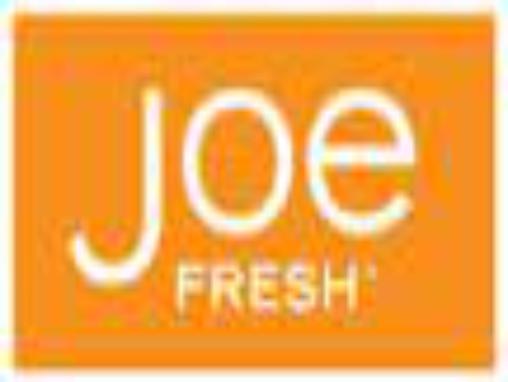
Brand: Joe Fresh
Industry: Clothes